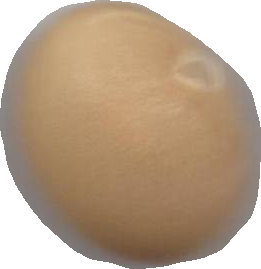
Variety: Grobogan